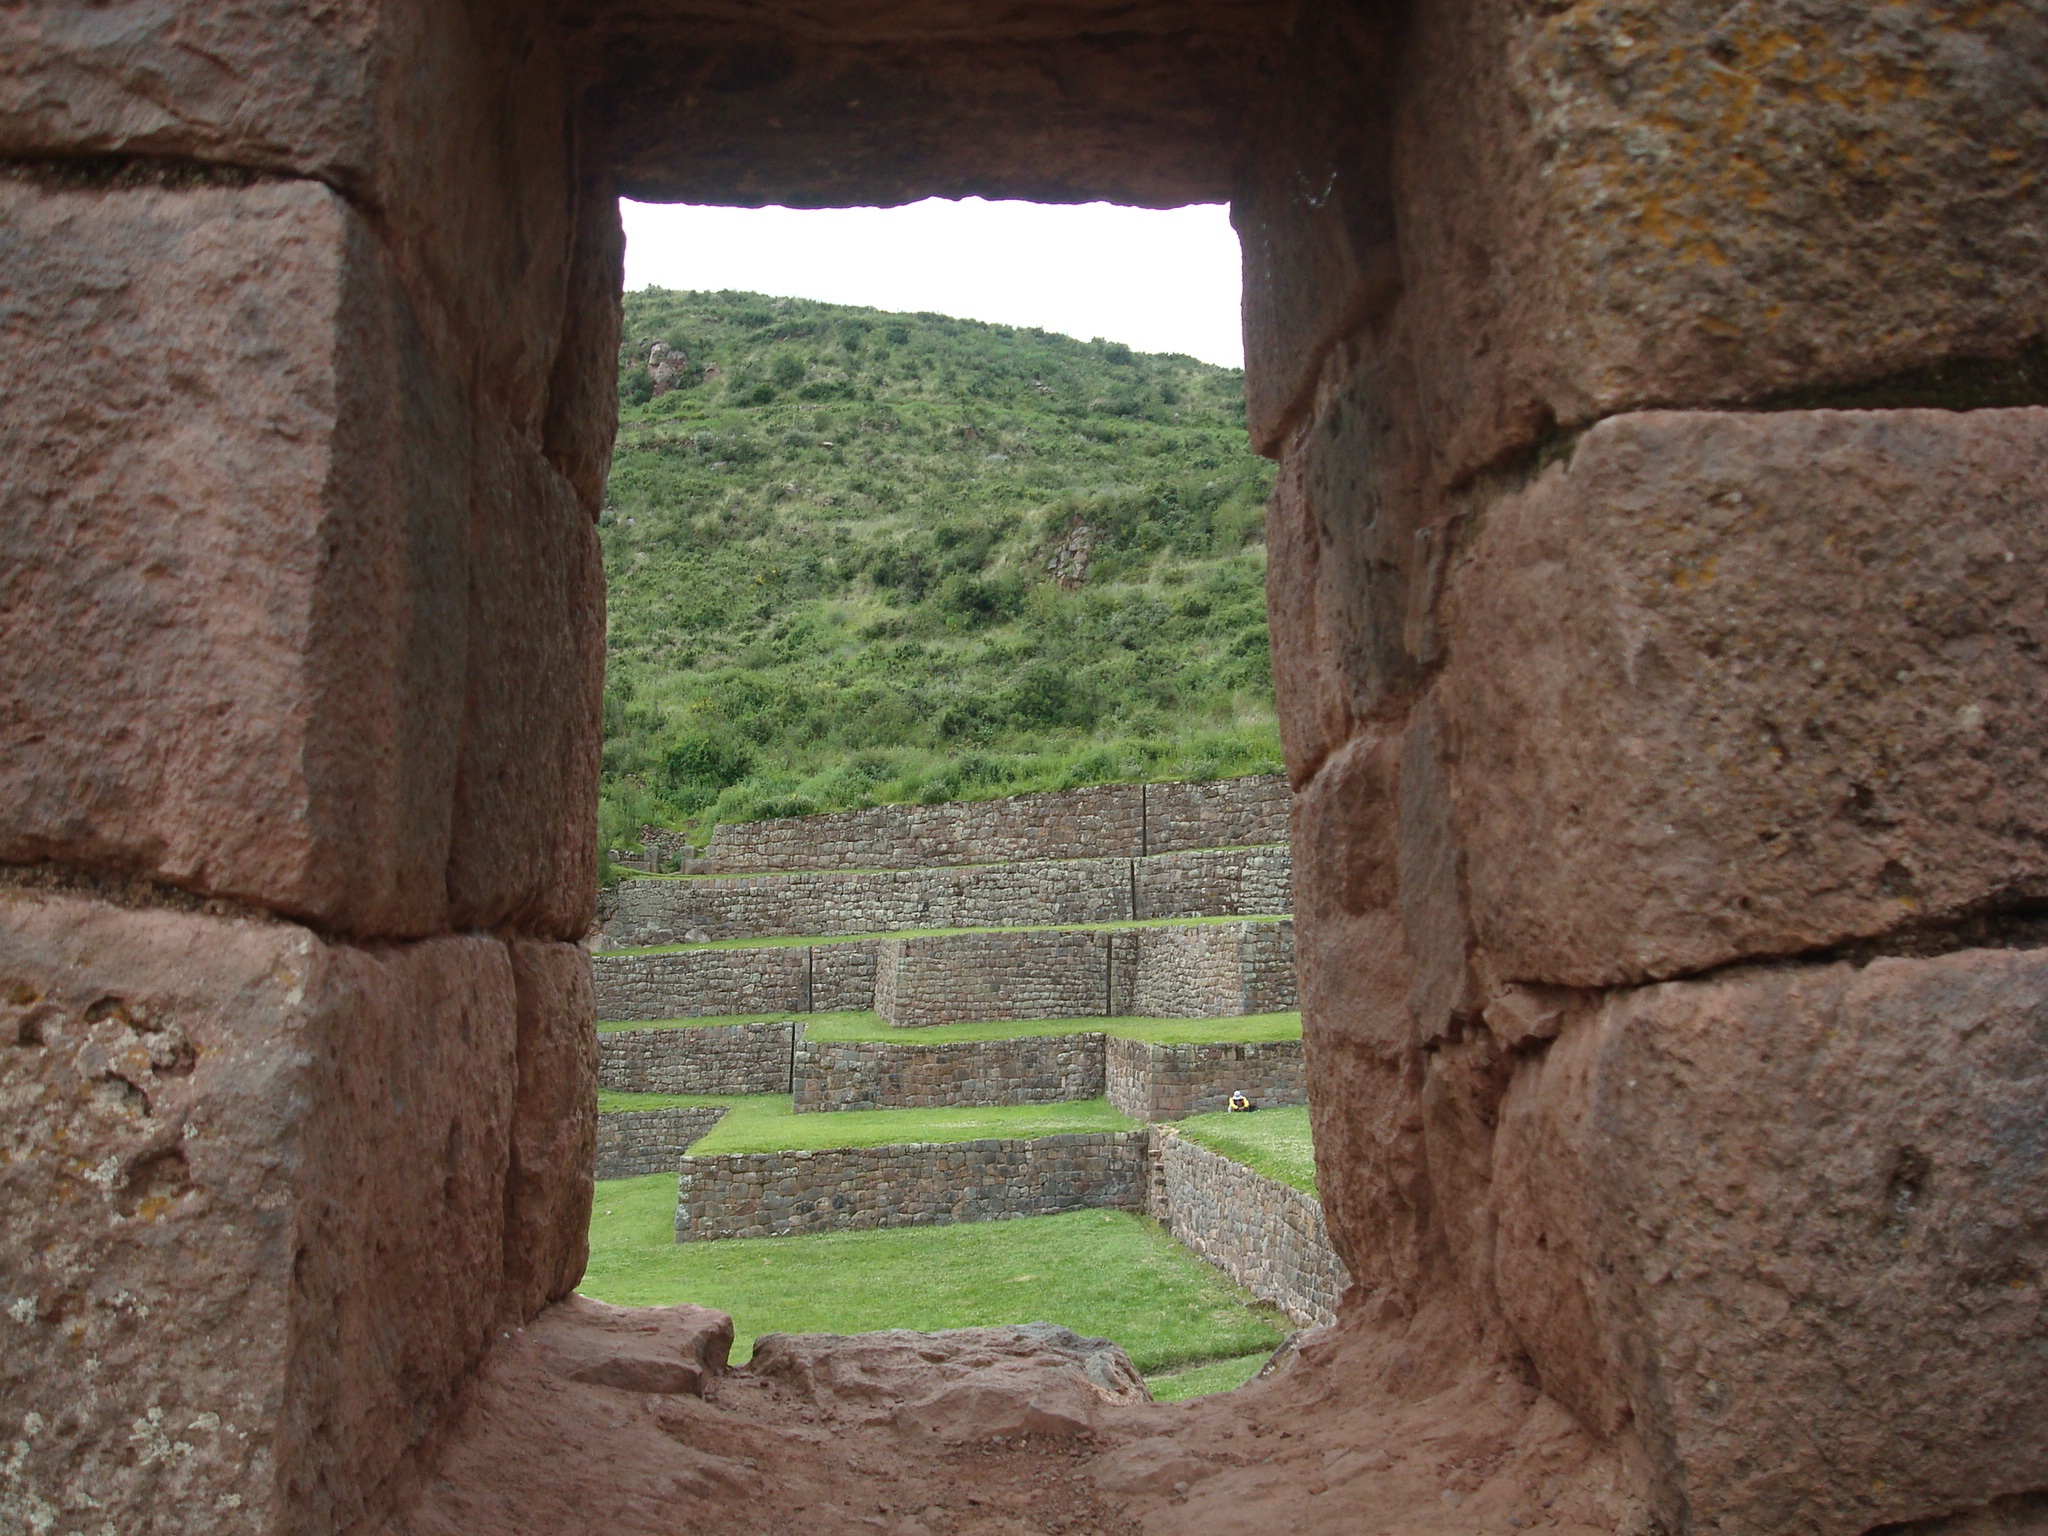
rock, architecture, wood, old, wall, stone, arch, fortification, terrain, material, peru, temple, ruins, history, wadi, window view, tipon, cuzco, inkas, ancient history